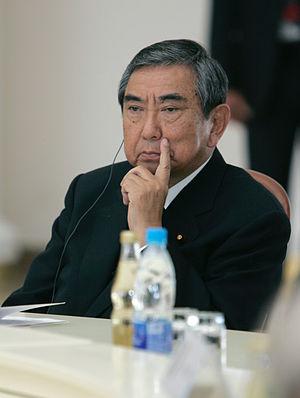
Le Parti libéral-démocrate, souvent abrégé en Jimintō au Japon et PLD en français, est le plus grand parti politique japonais, et la principale force de droite et conservatrice du pays. Il a pratiquement toujours gouverné le pays depuis sa création en 1955, sauf pendant un intermède de dix mois entre 1993 et 1994, et pendant trois ans après sa défaite aux élections législatives du 30 août 2009. Le parti ne doit pas être confondu avec le Parti libéral de 1998, aujourd'hui disparu et qui a fusionné avec le Parti démocrate du Japon pour devenir le Parti démocrate progressiste, principal parti d'opposition jusqu'en 2017 ; ni avec le Parti libéral de 2016, un ancien petit parti social-libéral.
Cette liste présente les ministres des Affaires étrangères du Japon par ordre chronologique.